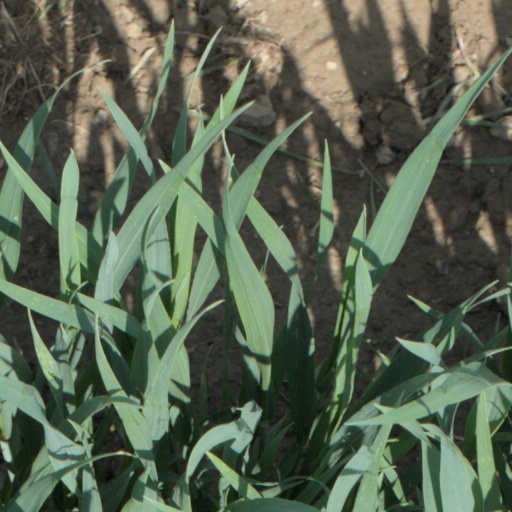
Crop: wheat